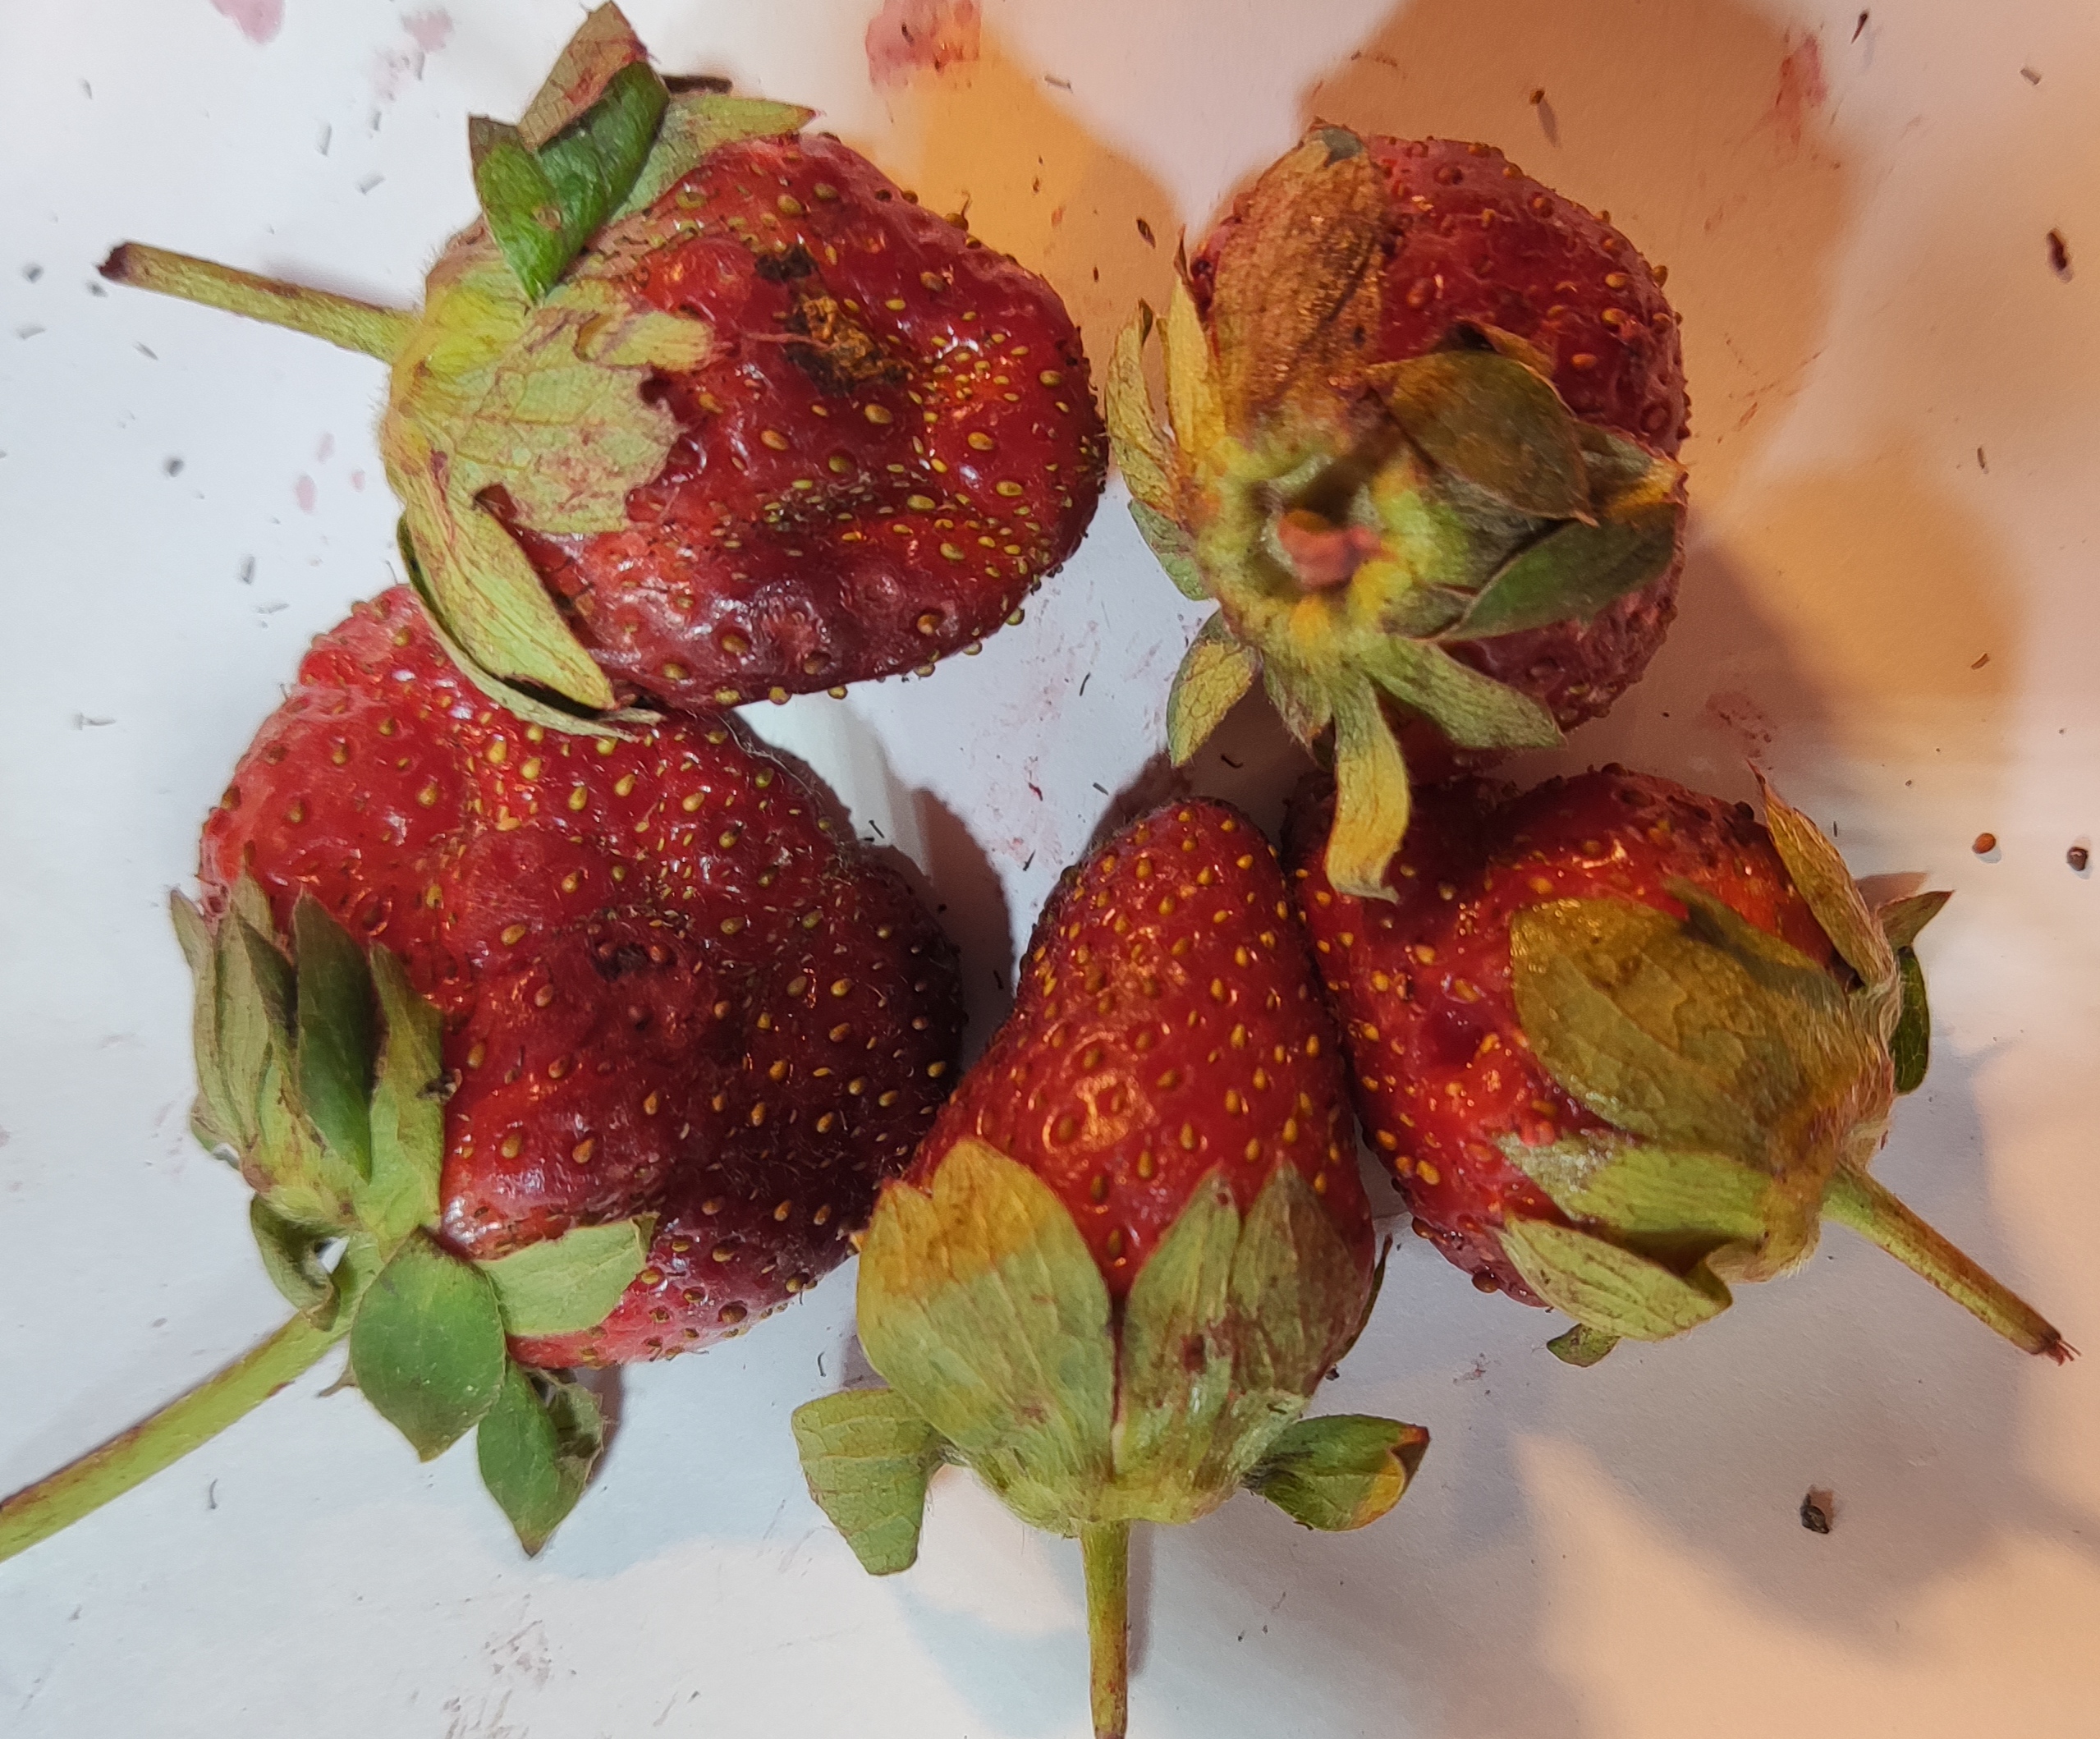
Fruit: strawberry
Condition: fresh